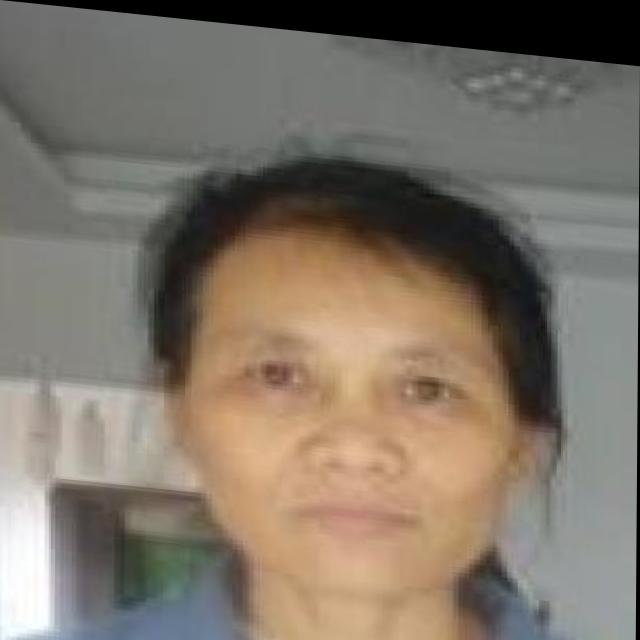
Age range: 45-64